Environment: real
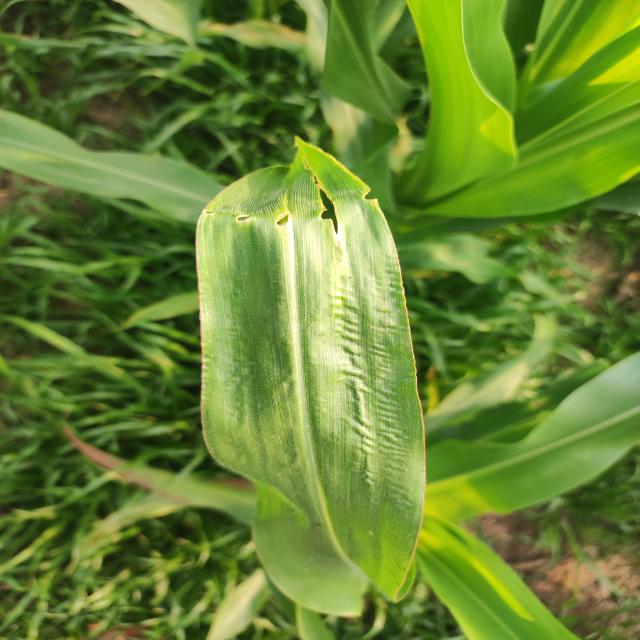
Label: fall_armyworm